Piz Lischana

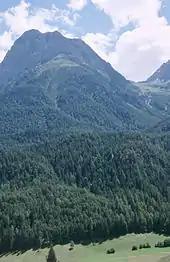
North-west side

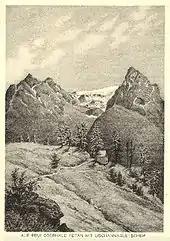
Ancient , as seen from Ftan, 1922. Piz Lischana to its left, Piz San Jon to its right.

Piz Lischana is a mountain in the Sesvenna Range of the Alps, overlooking Scuol in the Swiss canton of Graubünden. With an elevation of 3,105 metres above sea level, Piz Lischana is the highest summit of the Sesvenna Range north of the Fuorcla Sesvenna (2,819 metres).